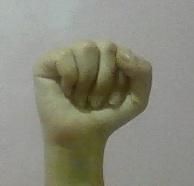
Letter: saad